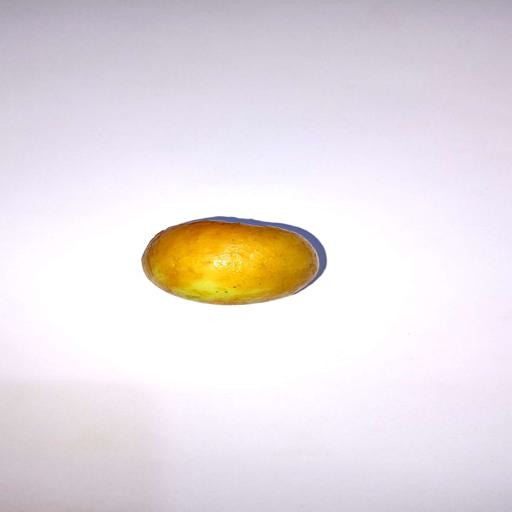
Label: healthy